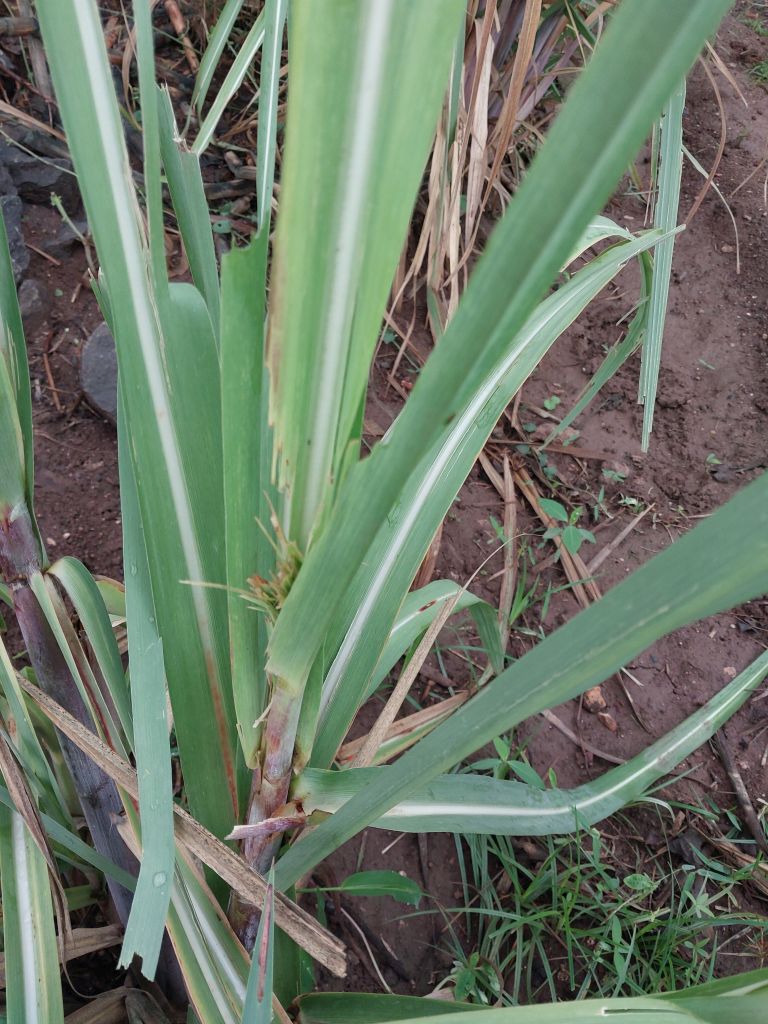
Label: Pokkah Boeng